Answer in natural language. How many Televisions are visible in the scene? Choose between the following options: 1, 0, 2, 4 or 3
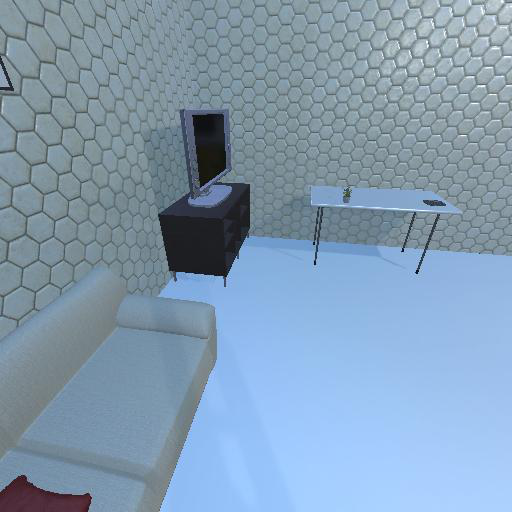
<answer>1</answer>